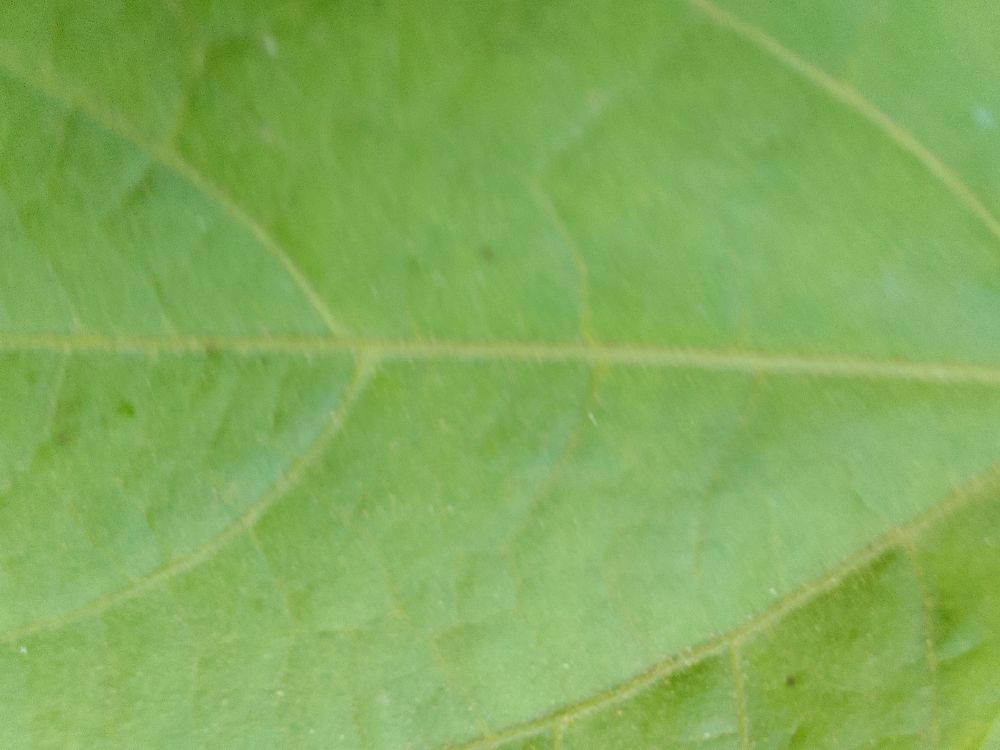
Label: healthy